USS Gasconade

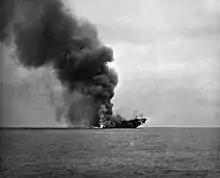
"Gasconade" being sunk, 1948.

Assigned to Joint Task Force 1, "Gasconade" during the next 3 months prepared for Operation Crossroads, a program of nuclear tests in the Marshall Islands. Departing Pearl Harbor 18 May in company with Transport Division 92, she reached Bikini Atoll, Marshalls, 30 May. On 22 June her crew transferred to . Designated a target ship for the experiments, she survived an atomic blast 18 July.